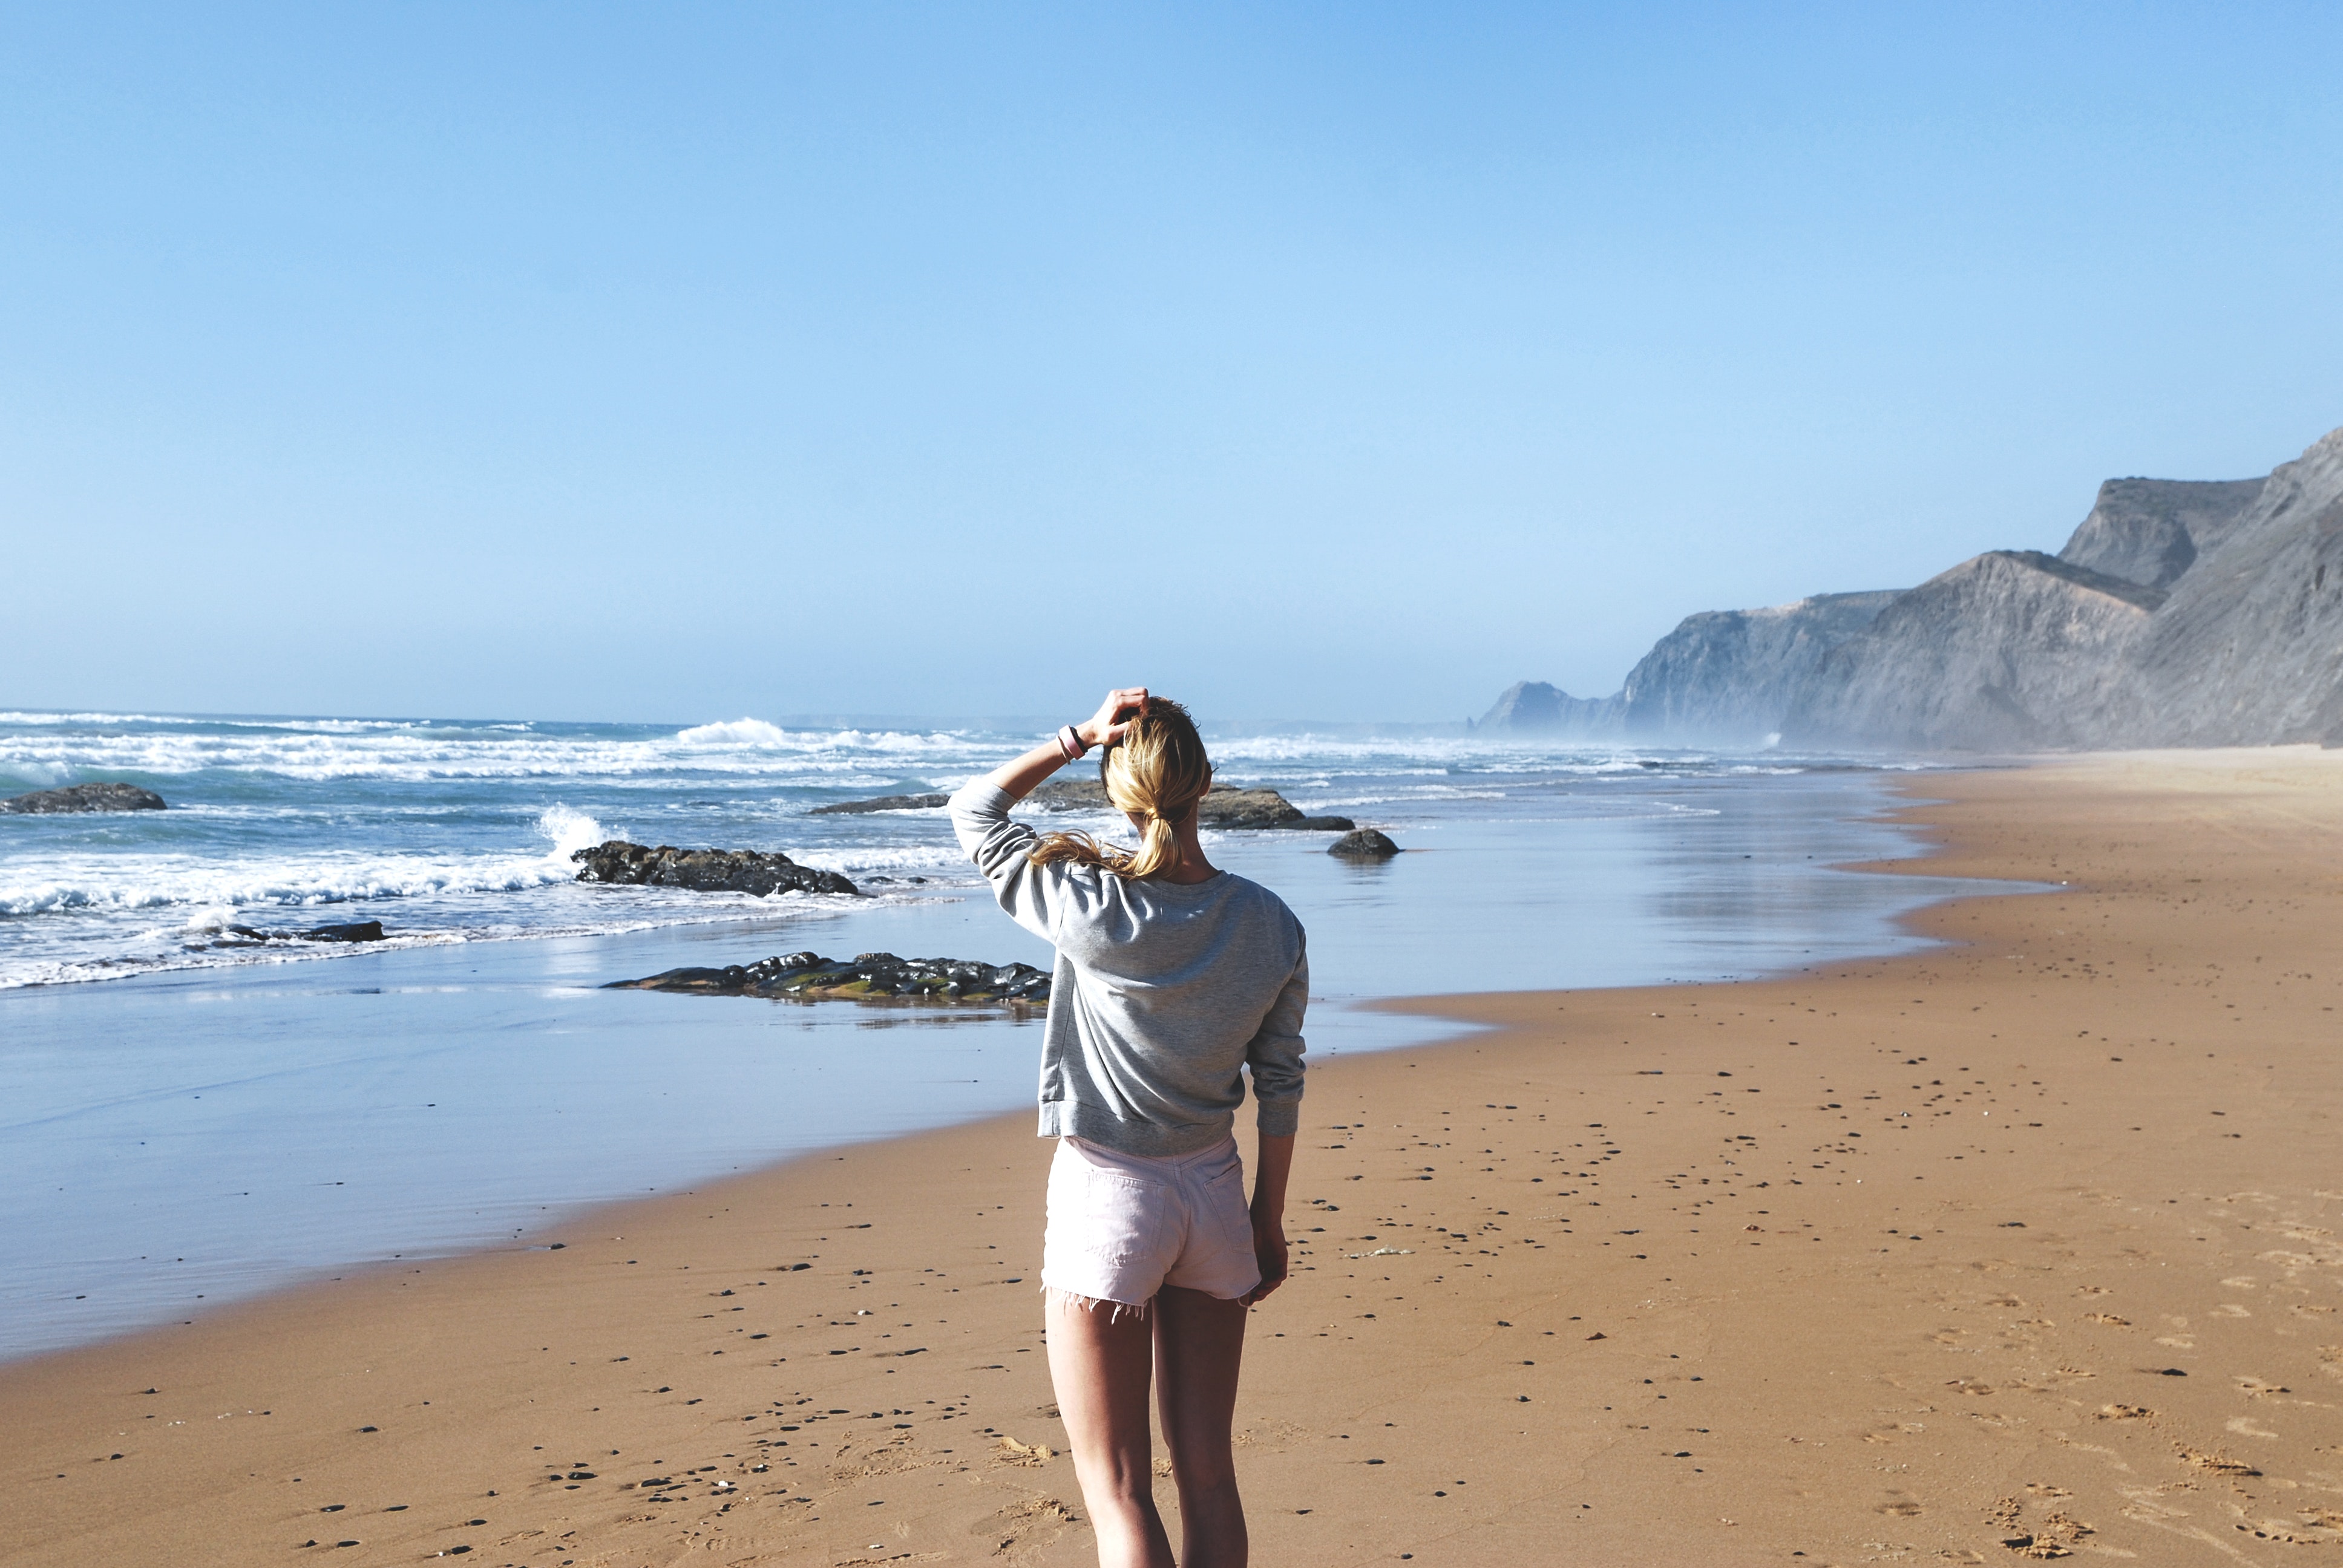
beach, photograph, sea, coast, ocean, water, shore, vacation, beauty, wave, fun, sky, summer, coastal and oceanic landforms, tide, sand, tourism, leg, wind wave, blond, photography, long hair, bikini, bay, rock, thigh, dress, swimwear, horizon, leisure, photo shoot, travel, model